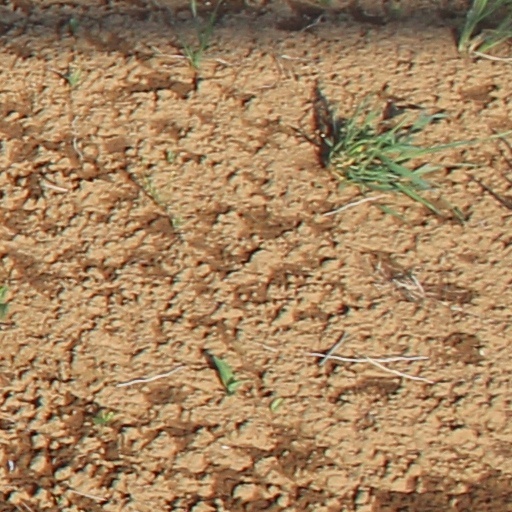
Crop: wheat